Foton Motor

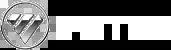
2013–2018

Beiqi Foton Motor Co., Ltd., known as Foton Motor or Foton, is a Chinese company that designs and manufactures trucks, buses and sport utility vehicles. It is headquartered in Changping, Beijing, and is a subsidiary of the BAIC Group.